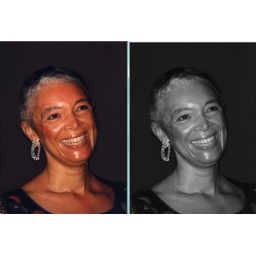
Reposting my images little by little together with their black and white counterpart... Please contact me about usage